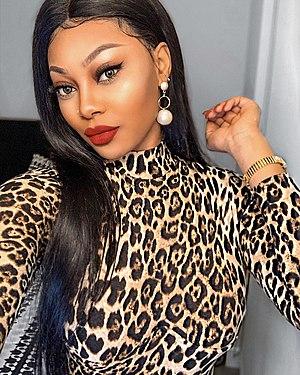
Jennifer Ondo en 2019
Ruth Jennifer Ondo Mouchita, née le 2 novembre 1992 dans la province Haut-Ogooué, est une reine de beauté gabonaise, élue Miss Gabon en 2013. En 2018, elle intègre le casting de l'émission de télé-réalité Les perles de Beverly Hills, tournée à Los Angeles et en cours de production.